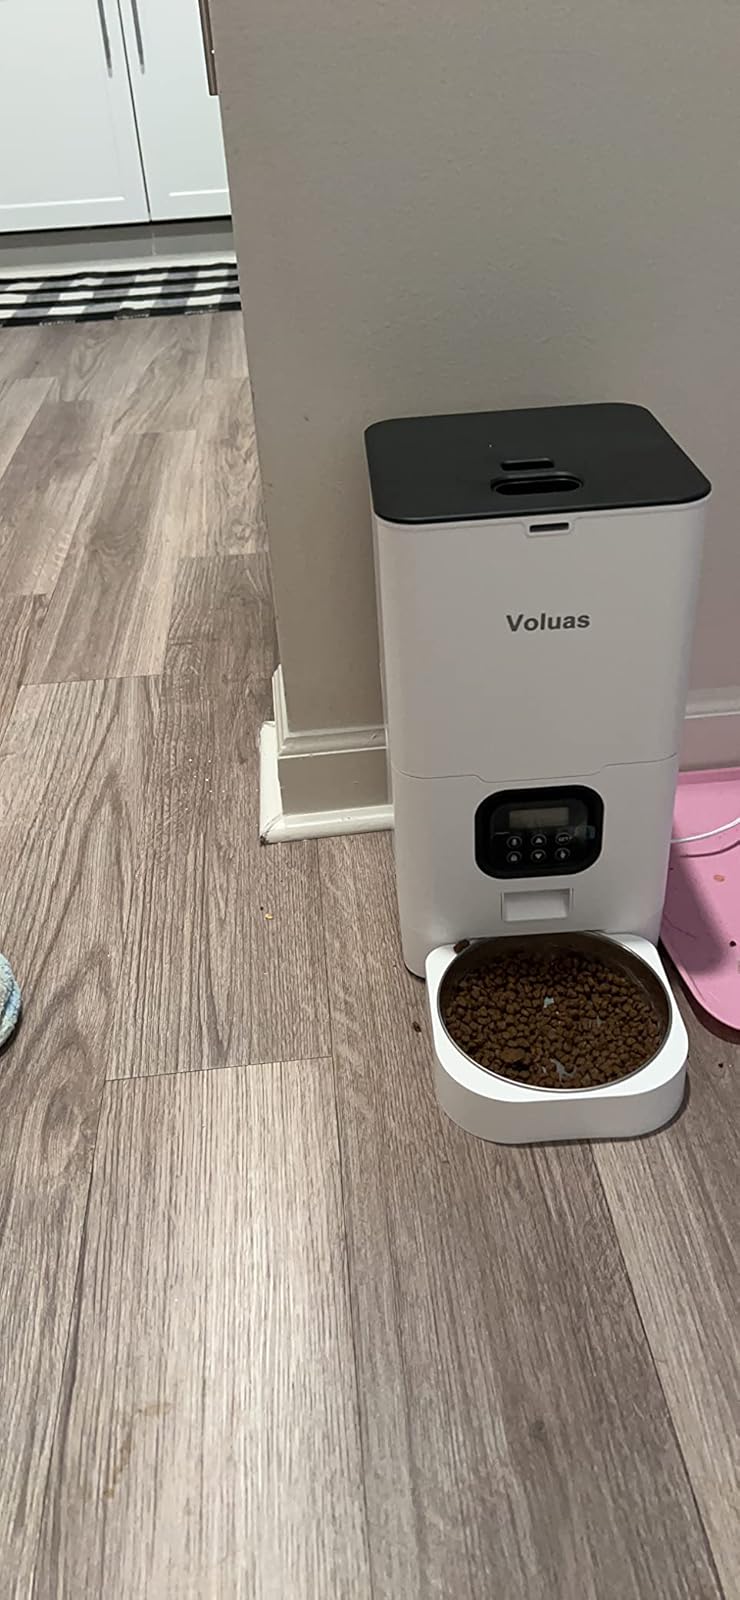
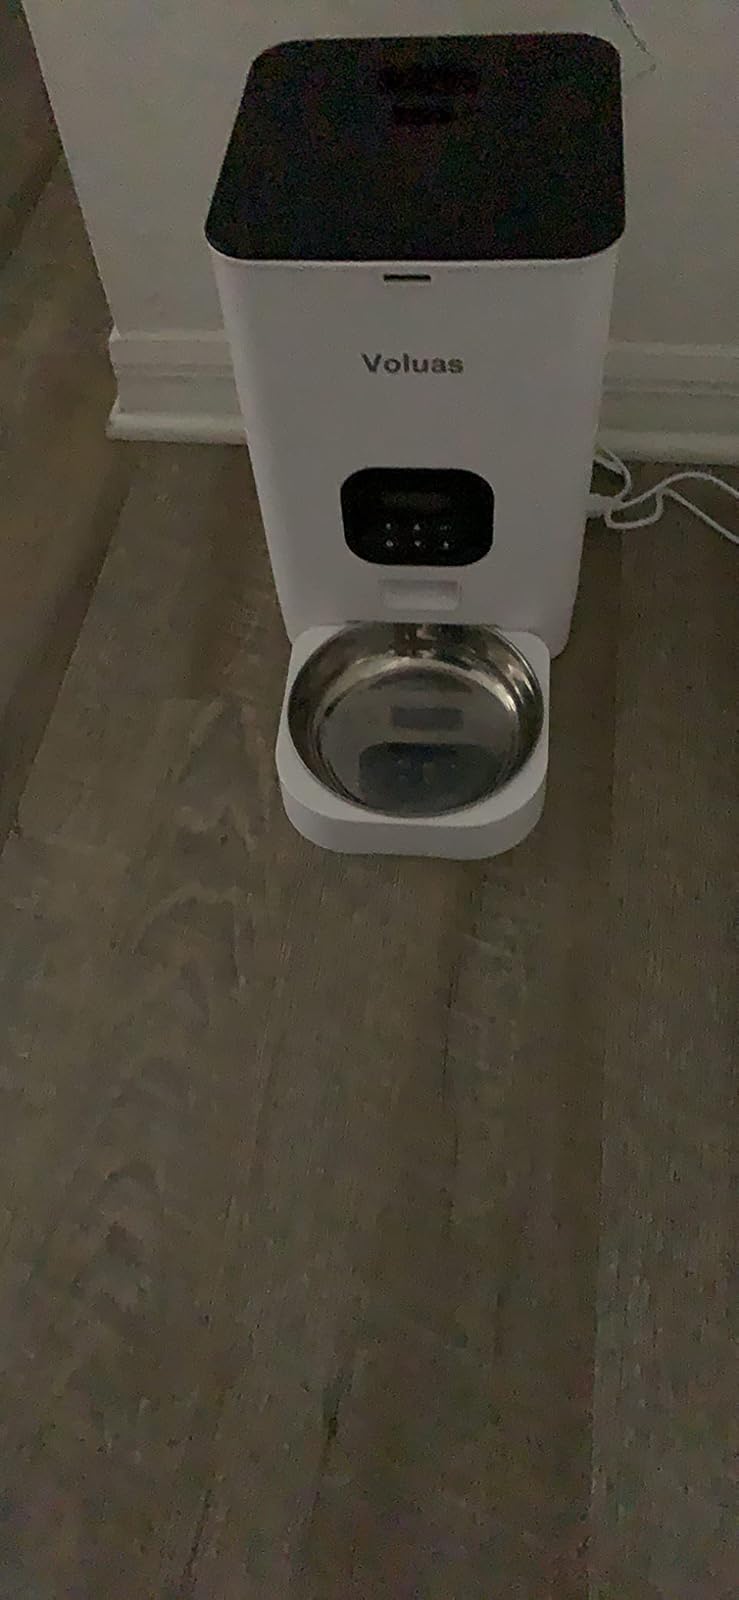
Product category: items_feeder
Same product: yes